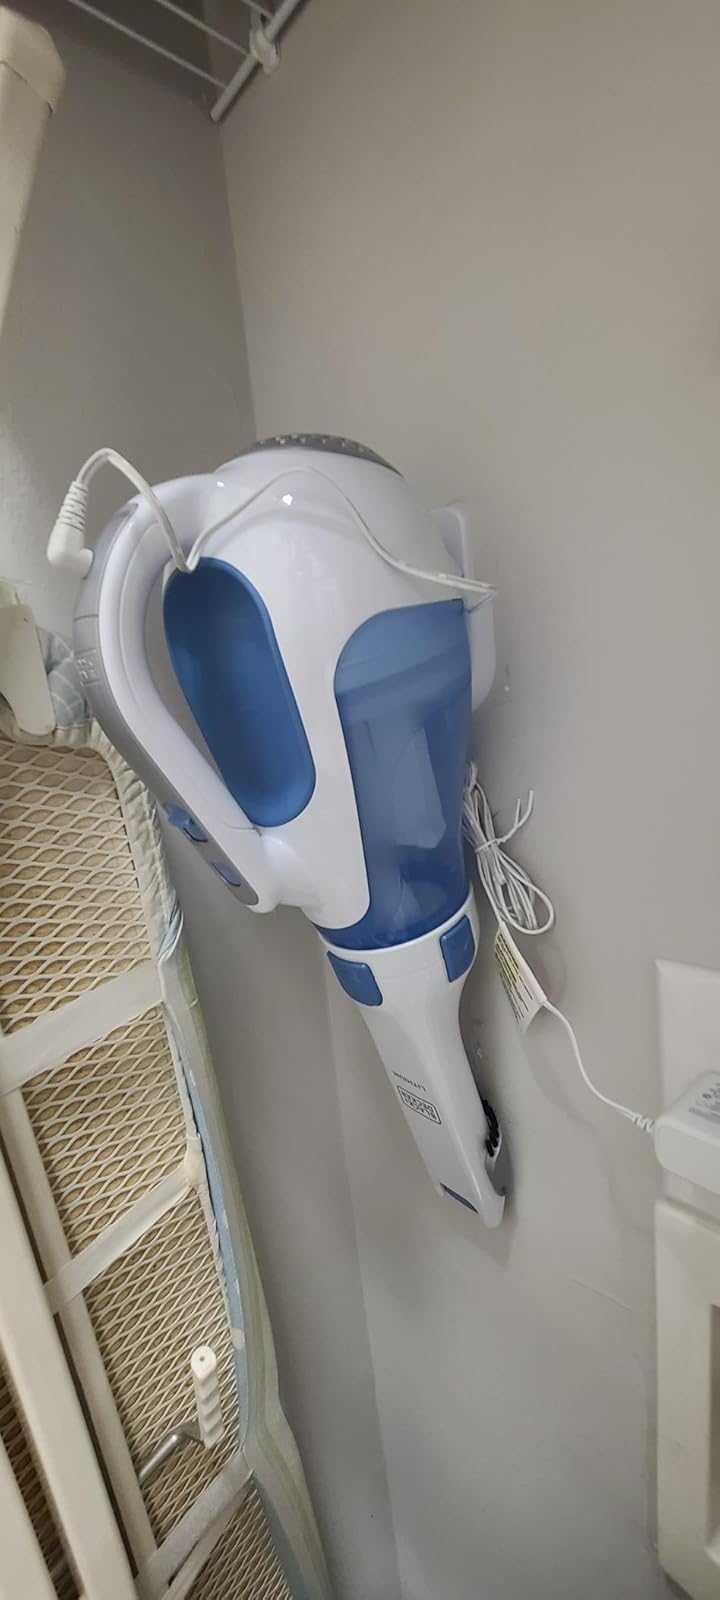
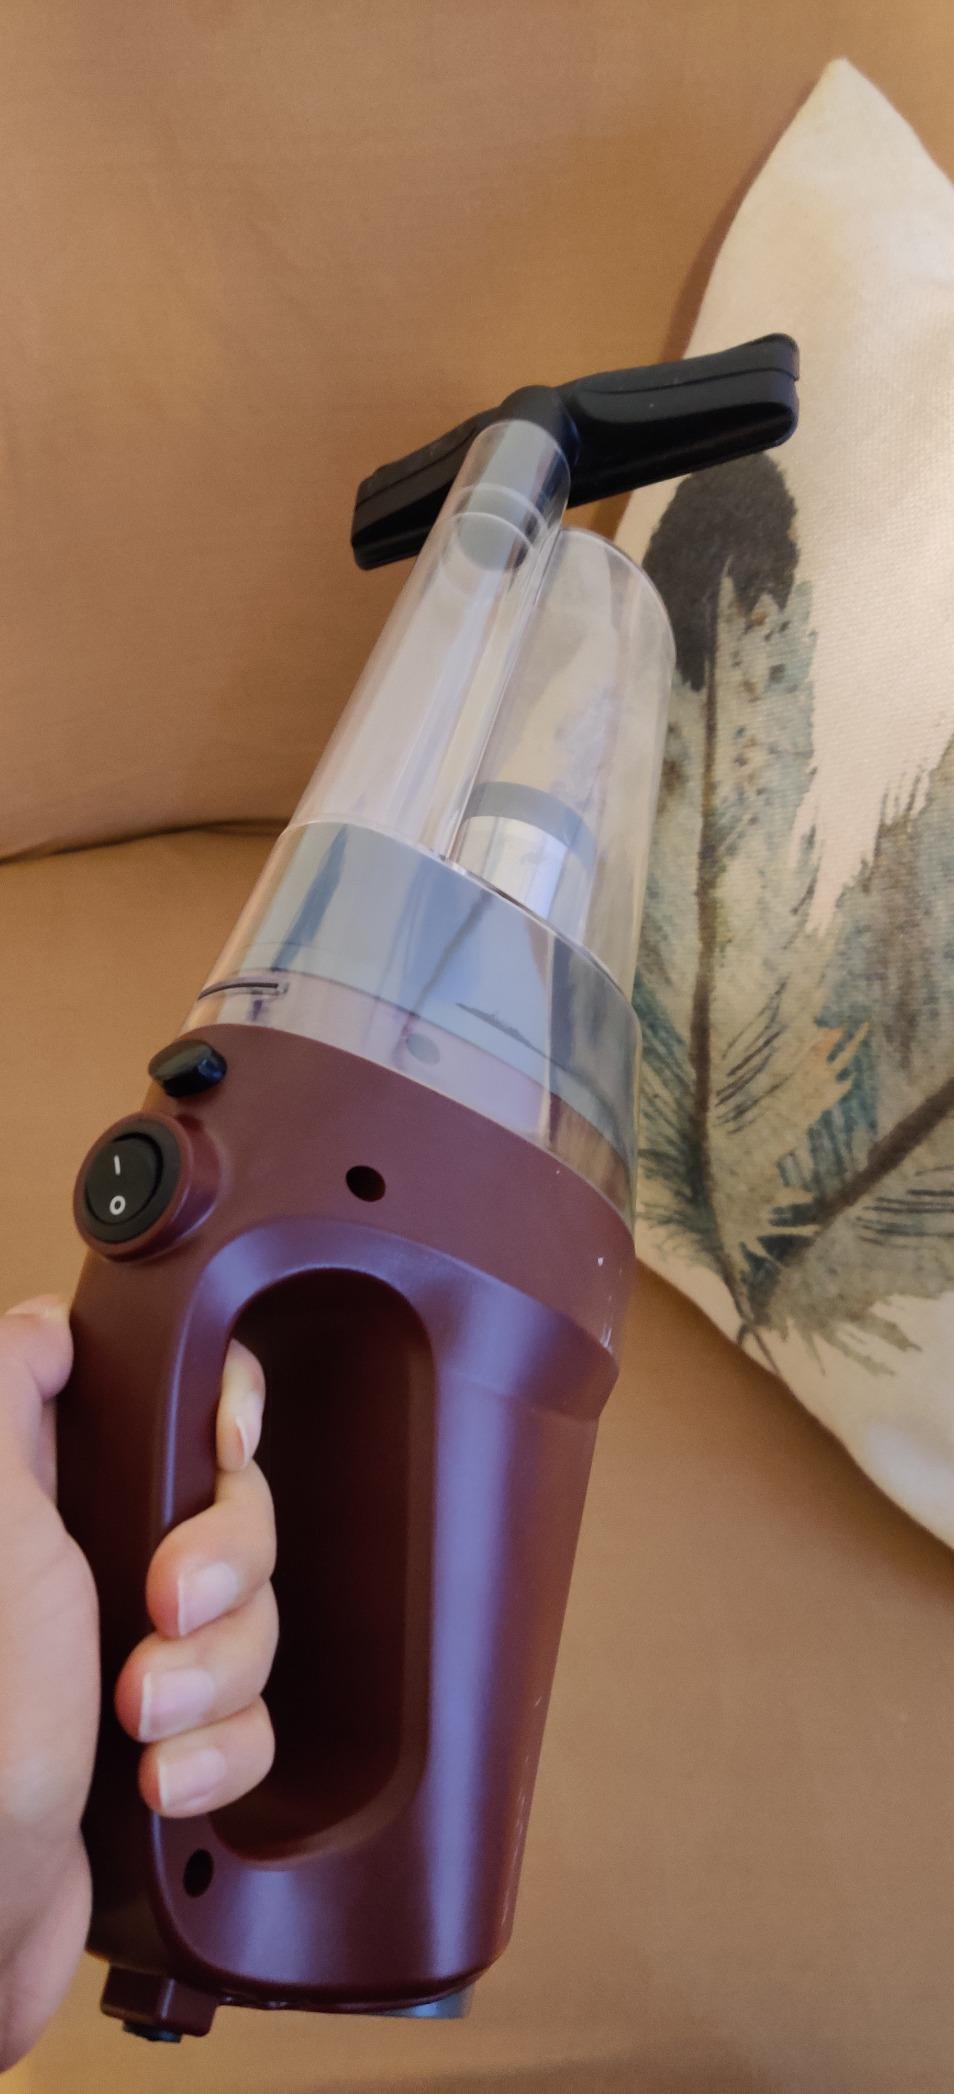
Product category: items_vacuum
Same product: no